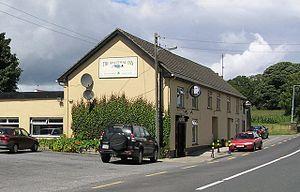
Ballymagauran, Ballymcgovern est un village et un townland dans le comté de Cavan, en Irlande.